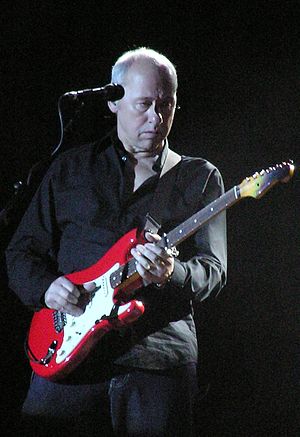
Guitarister kendt for at spille Fender Stratocaster / K–P
Mark Knopfler med sin Strat under en koncert i Hamborg den 28. maj 2006.
Dette er en Liste over musikere ‘’kendt’’ for at spille Fender Stratocaster enten ved liveoptrædender eller på studieindspilninger.